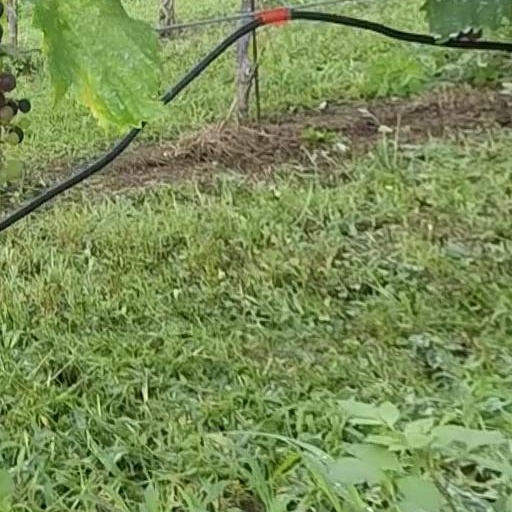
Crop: grape